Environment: real
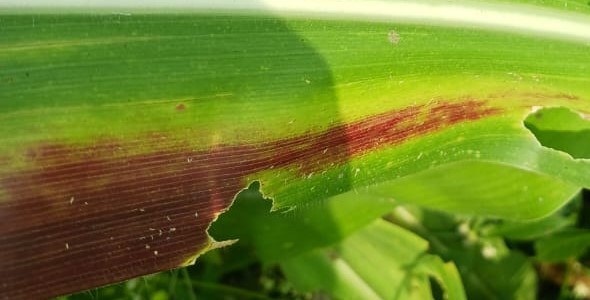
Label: phosphorus_deficiency